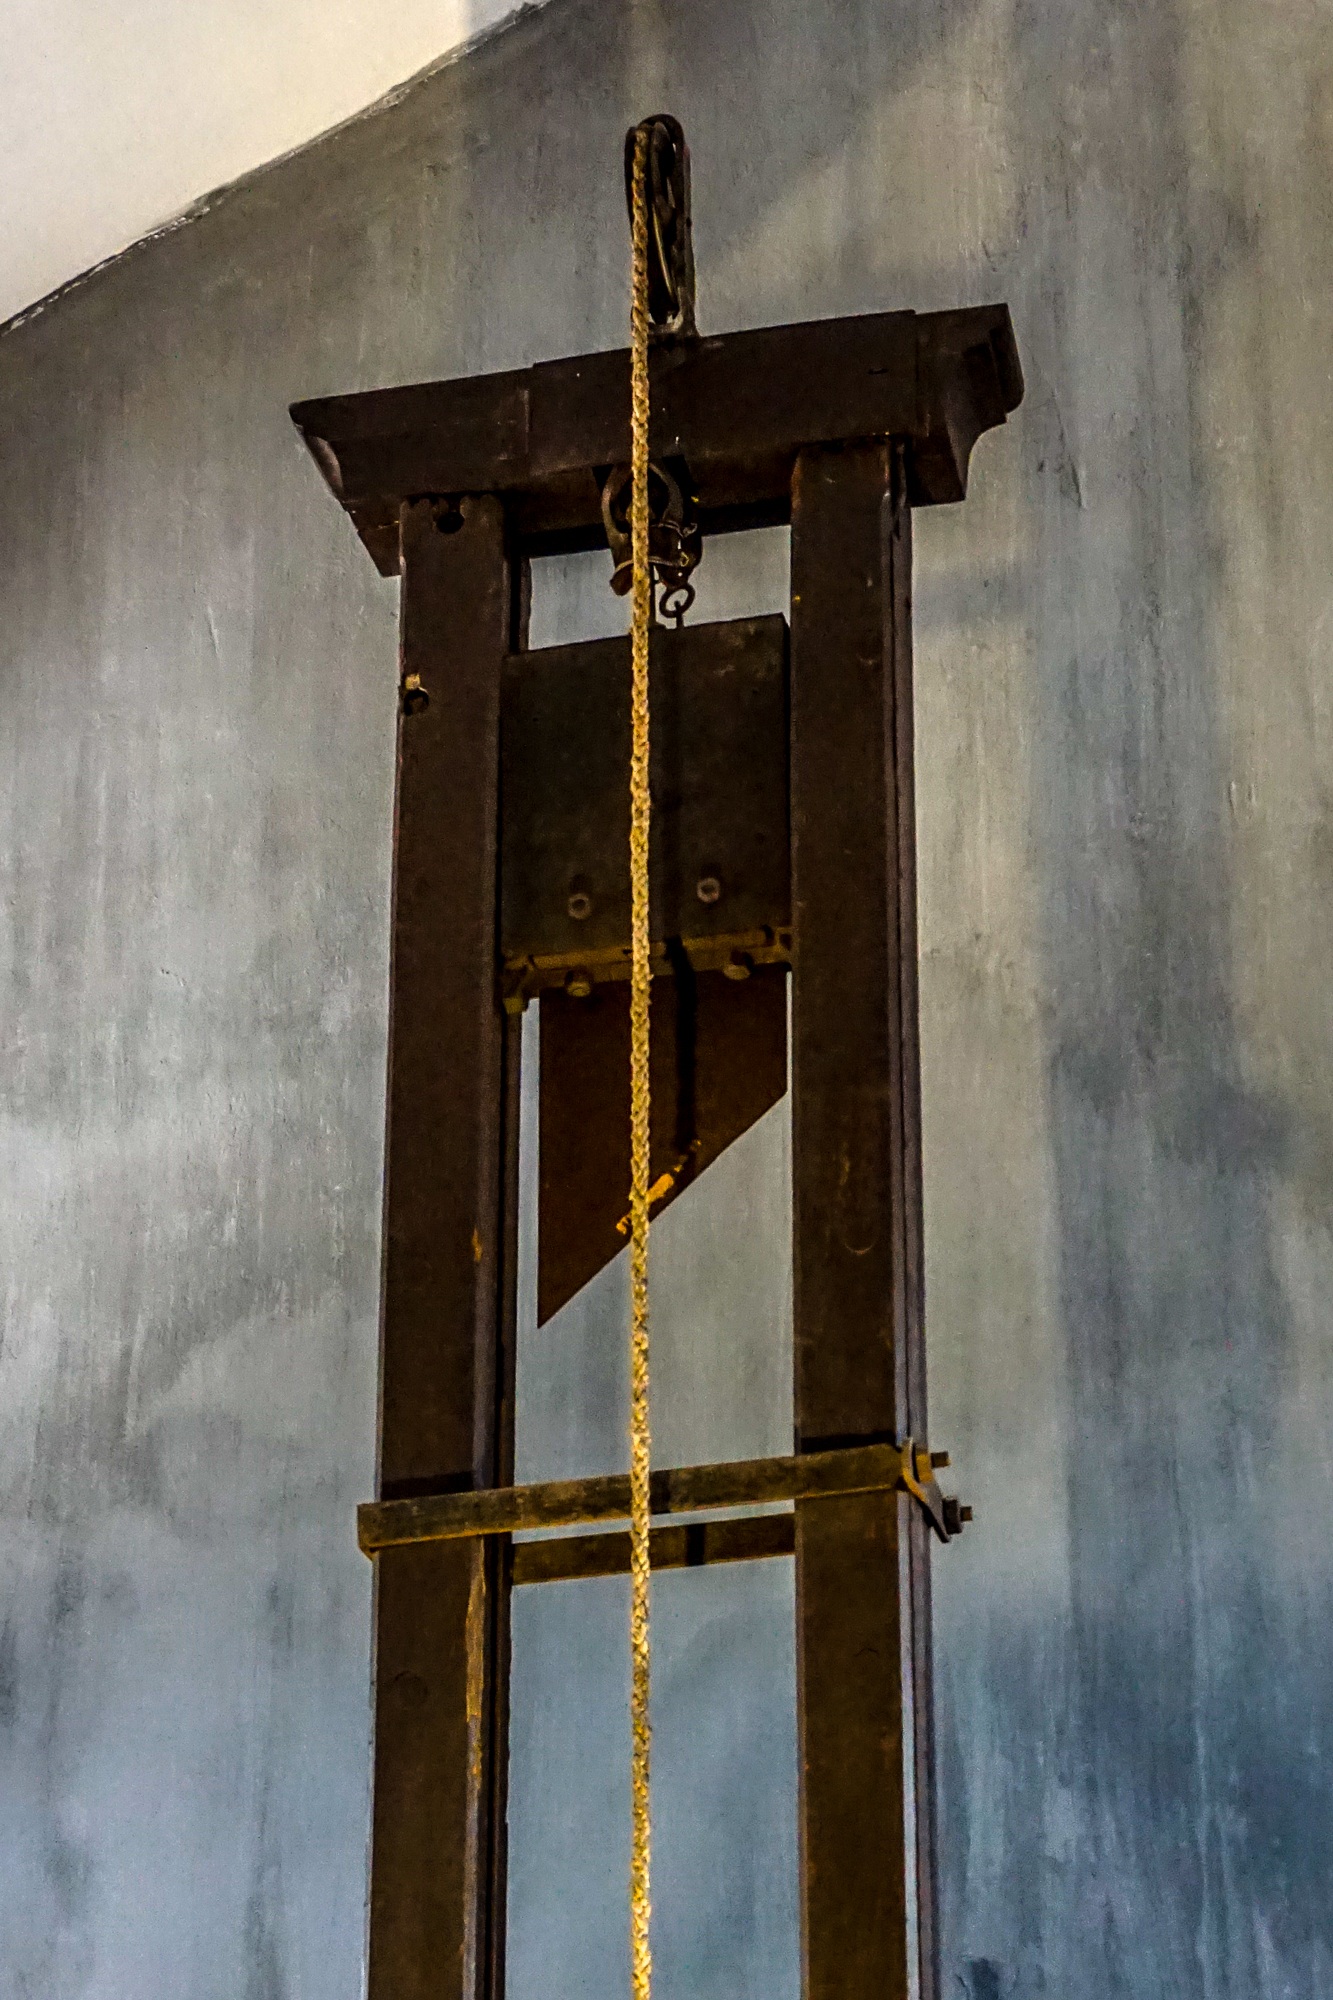
wood, window, wall, symbol, cross, furniture, door, memorial, war, temple, prison, jail, torture, vietnam, prisoner, captive, guillotine, ancient history